Florida State Seminoles men's basketball

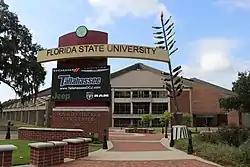
The Donald L. Tucker Center, home of the Seminoles

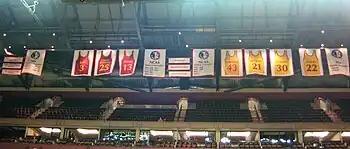
Banners hanging at the Donald L. Tucker Center

The Seminoles play all of their home games at the Donald L. Tucker Center. It is a multi-purpose facility which has hosted over 25 years worth of Seminole games. Since the 2016–2017 season, the Seminoles have gone undefeated twice at home and had twenty-five consecutive conference victories on their home court, the second longest streak in conference history.